Guðbjörg Vilhjálmsdóttir

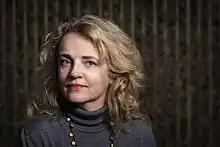

Guðbjörg Vilhjálmsdóttir is a professor in Career Guidance and Counselling on the Faculty of Sociology, Anthropology and Folkloristics at the University of Iceland.